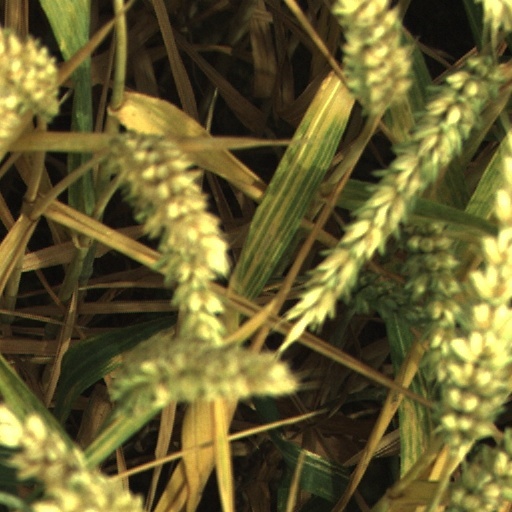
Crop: wheat